Piano

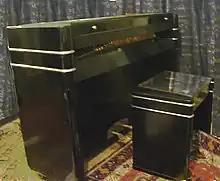
The minipiano 'Pianette' model viewed with its original matching stool: the wooden flap at the front of the instrument has been dropped revealing the tuning pins at the front.

The minipiano is an instrument patented by the Brasted brothers of the Eavestaff Ltd. piano company in 1934. This instrument has a braceless back and a soundboard positioned below the keys—long metal rods pull on the levers to make the hammers strike the strings. The first model, known as the "Pianette", was unique in that the tuning pins extended through the instrument, so it could be tuned at the front.